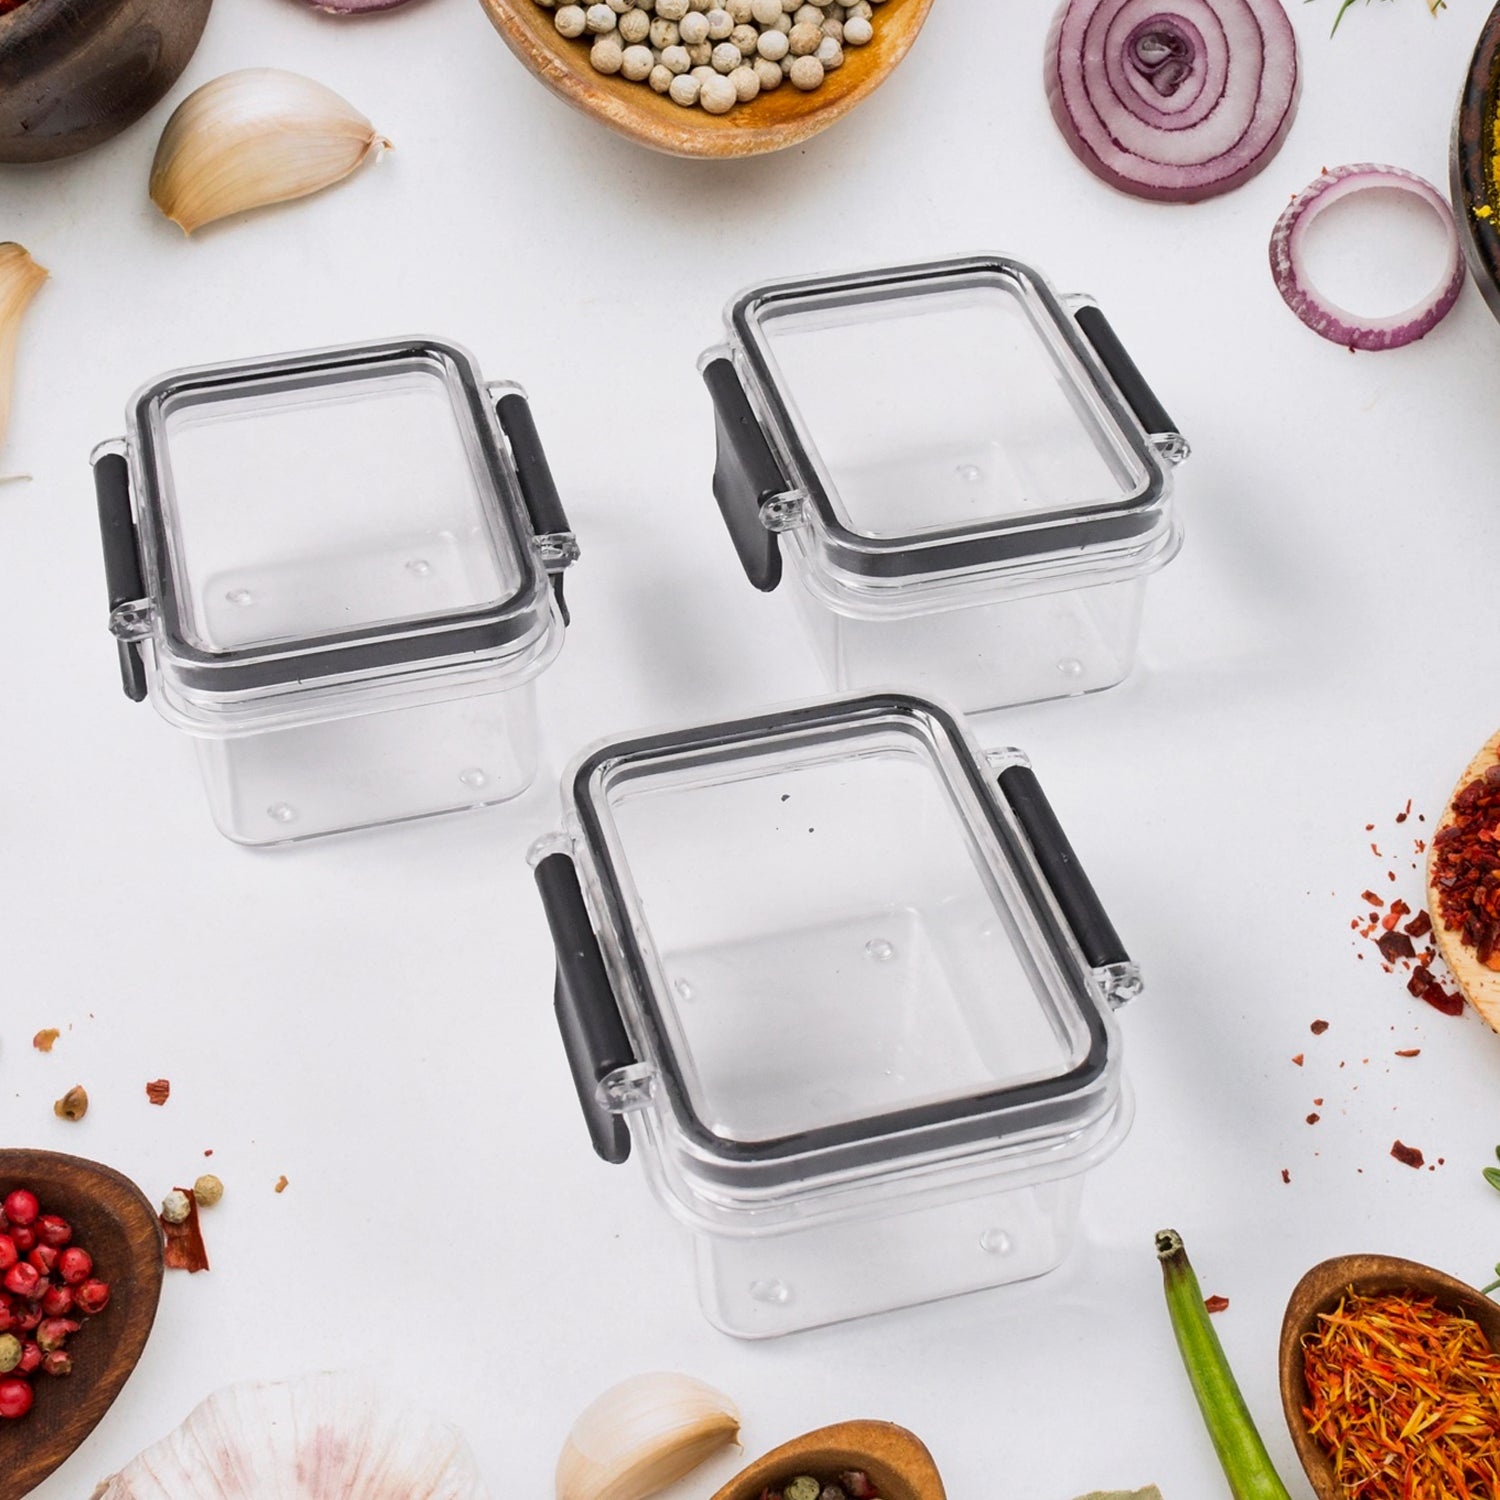
Kitchen Storage Container with Air Seal Lock Lid (3 Piece Set / 250 ML)
Kitchen Storage Container Set with Food Grade Plastic and Air Seal Lock Lid for Storage of Grocery, Spices, Dry fruits Use For Home, Office, Restaurant, Canteens (3-Piece Set / 250 ML) Description:- BPA Free, Air Tight, Freezer Safe,100% Food Grade. Air Seal lid With 2 Lock, Odorless, Dishwasher Safe, Non-Toxic Container. Containers have an airtight With Air Seal Lid seal that completely locks the crisp and flavor of the contents you put in as it does not lose moisture. The taste and nutritive value of the contents remains intact for a long time. Useful For Storage Dry fruits, Snacks, Chocolates, Tea Sugar Coffee And Multi Use. Ideal to use at Home, Office, Restaurant, Canteens etc. Keywords :- leak-proof food box , locking lid container , dry food container , kitchen storage jar, fridge-safe container , office lunch box , snack storage box , kids snack box , tiffin box for side dishes , mini container set , rectangular plastic food box Dimension:- Volu. Weight (Gm) :- 307 Product Weight (Gm) :- 268 Ship Weight (Gm) :- 307 Length (Cm) :- 11 Breadth (Cm) :- 9 Height (Cm) :- 15
Brand: Wukusy
Category: Home & Garden > Kitchen & Dining > Food Storage > Food Storage Containers